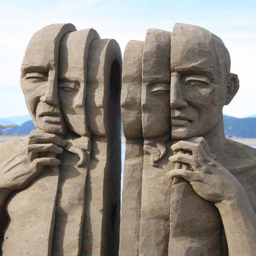
digital art selected for the #